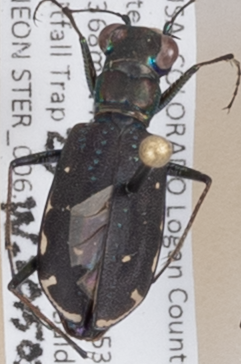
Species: Cicindela punctulata
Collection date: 2015-07-23
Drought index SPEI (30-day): -0.2
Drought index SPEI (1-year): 1.45
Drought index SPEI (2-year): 1.498